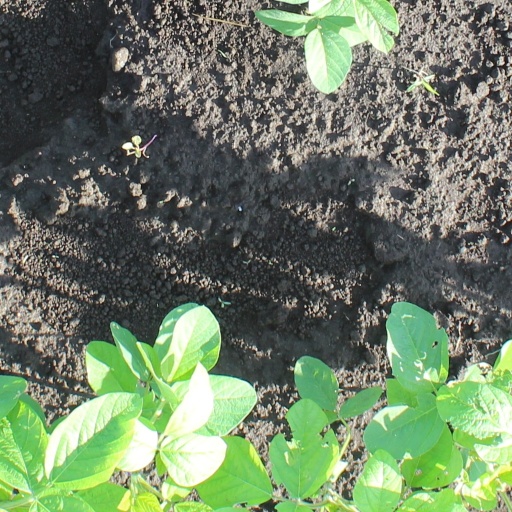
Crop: soybean